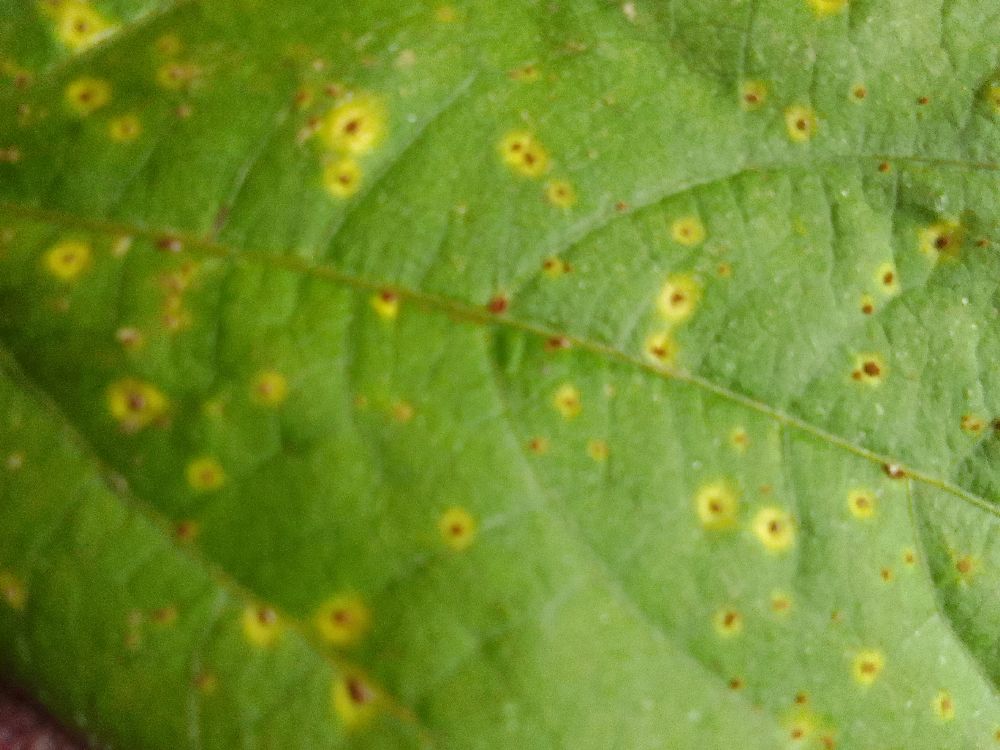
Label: rust